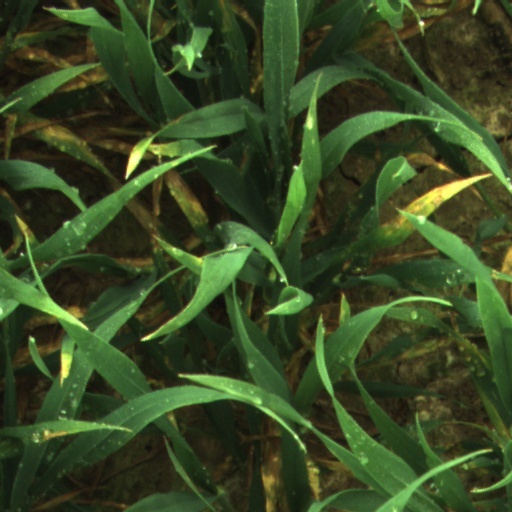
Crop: wheat